1964 Pacific typhoon season

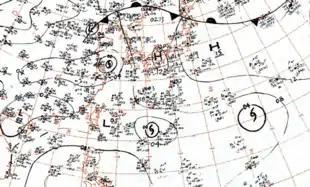
A surface weather analysis chart showing Typhoons Flossie and Helen and Tropical Storm Grace on July 28. July 1964 featured more typhoons than any preceding July on record.

The 1964 typhoon season was the most active Pacific typhoon season on record. All months between and including May and November were featured an above-average number of typhoons relative to the 1959–1976 period. The China Meteorological Administration (CMA), Hong Kong Observatory (HKO), Japan Meteorological Agency (JMA), and Joint Typhoon Warning Center (JTWC) each maintain tropical cyclone databases that include their respective intensity and path analyses for 1964, resulting in disparate storm counts and intensities. Total tropical cyclone counts for the 1964 season include 40 from the CMA, 34 from the JMA, and 52 from the JTWC (including 7 considered "suspect cyclones"). There were more named storms in the northwestern Pacific in 1964 than in any other year or in any other basin.